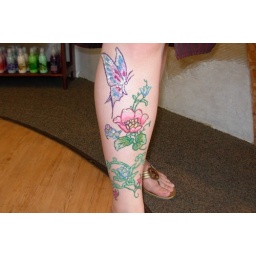
Combination of butterfly and two flower designs. A true work of art by a Rainbow Skin Art customer